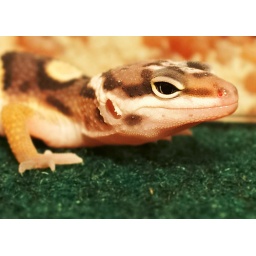
Geiko takes in his surroundings and wonders why that big, black cat has been staring at him all day.